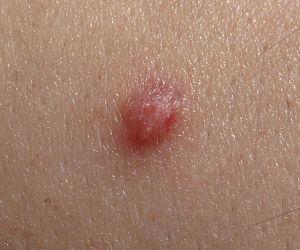
Le virus du papillome humain (VPH) Italiano: Il papilloma virus umano o HPV Polski: Wirus brodawczaka ludzkiego